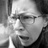
Emotion: surprise